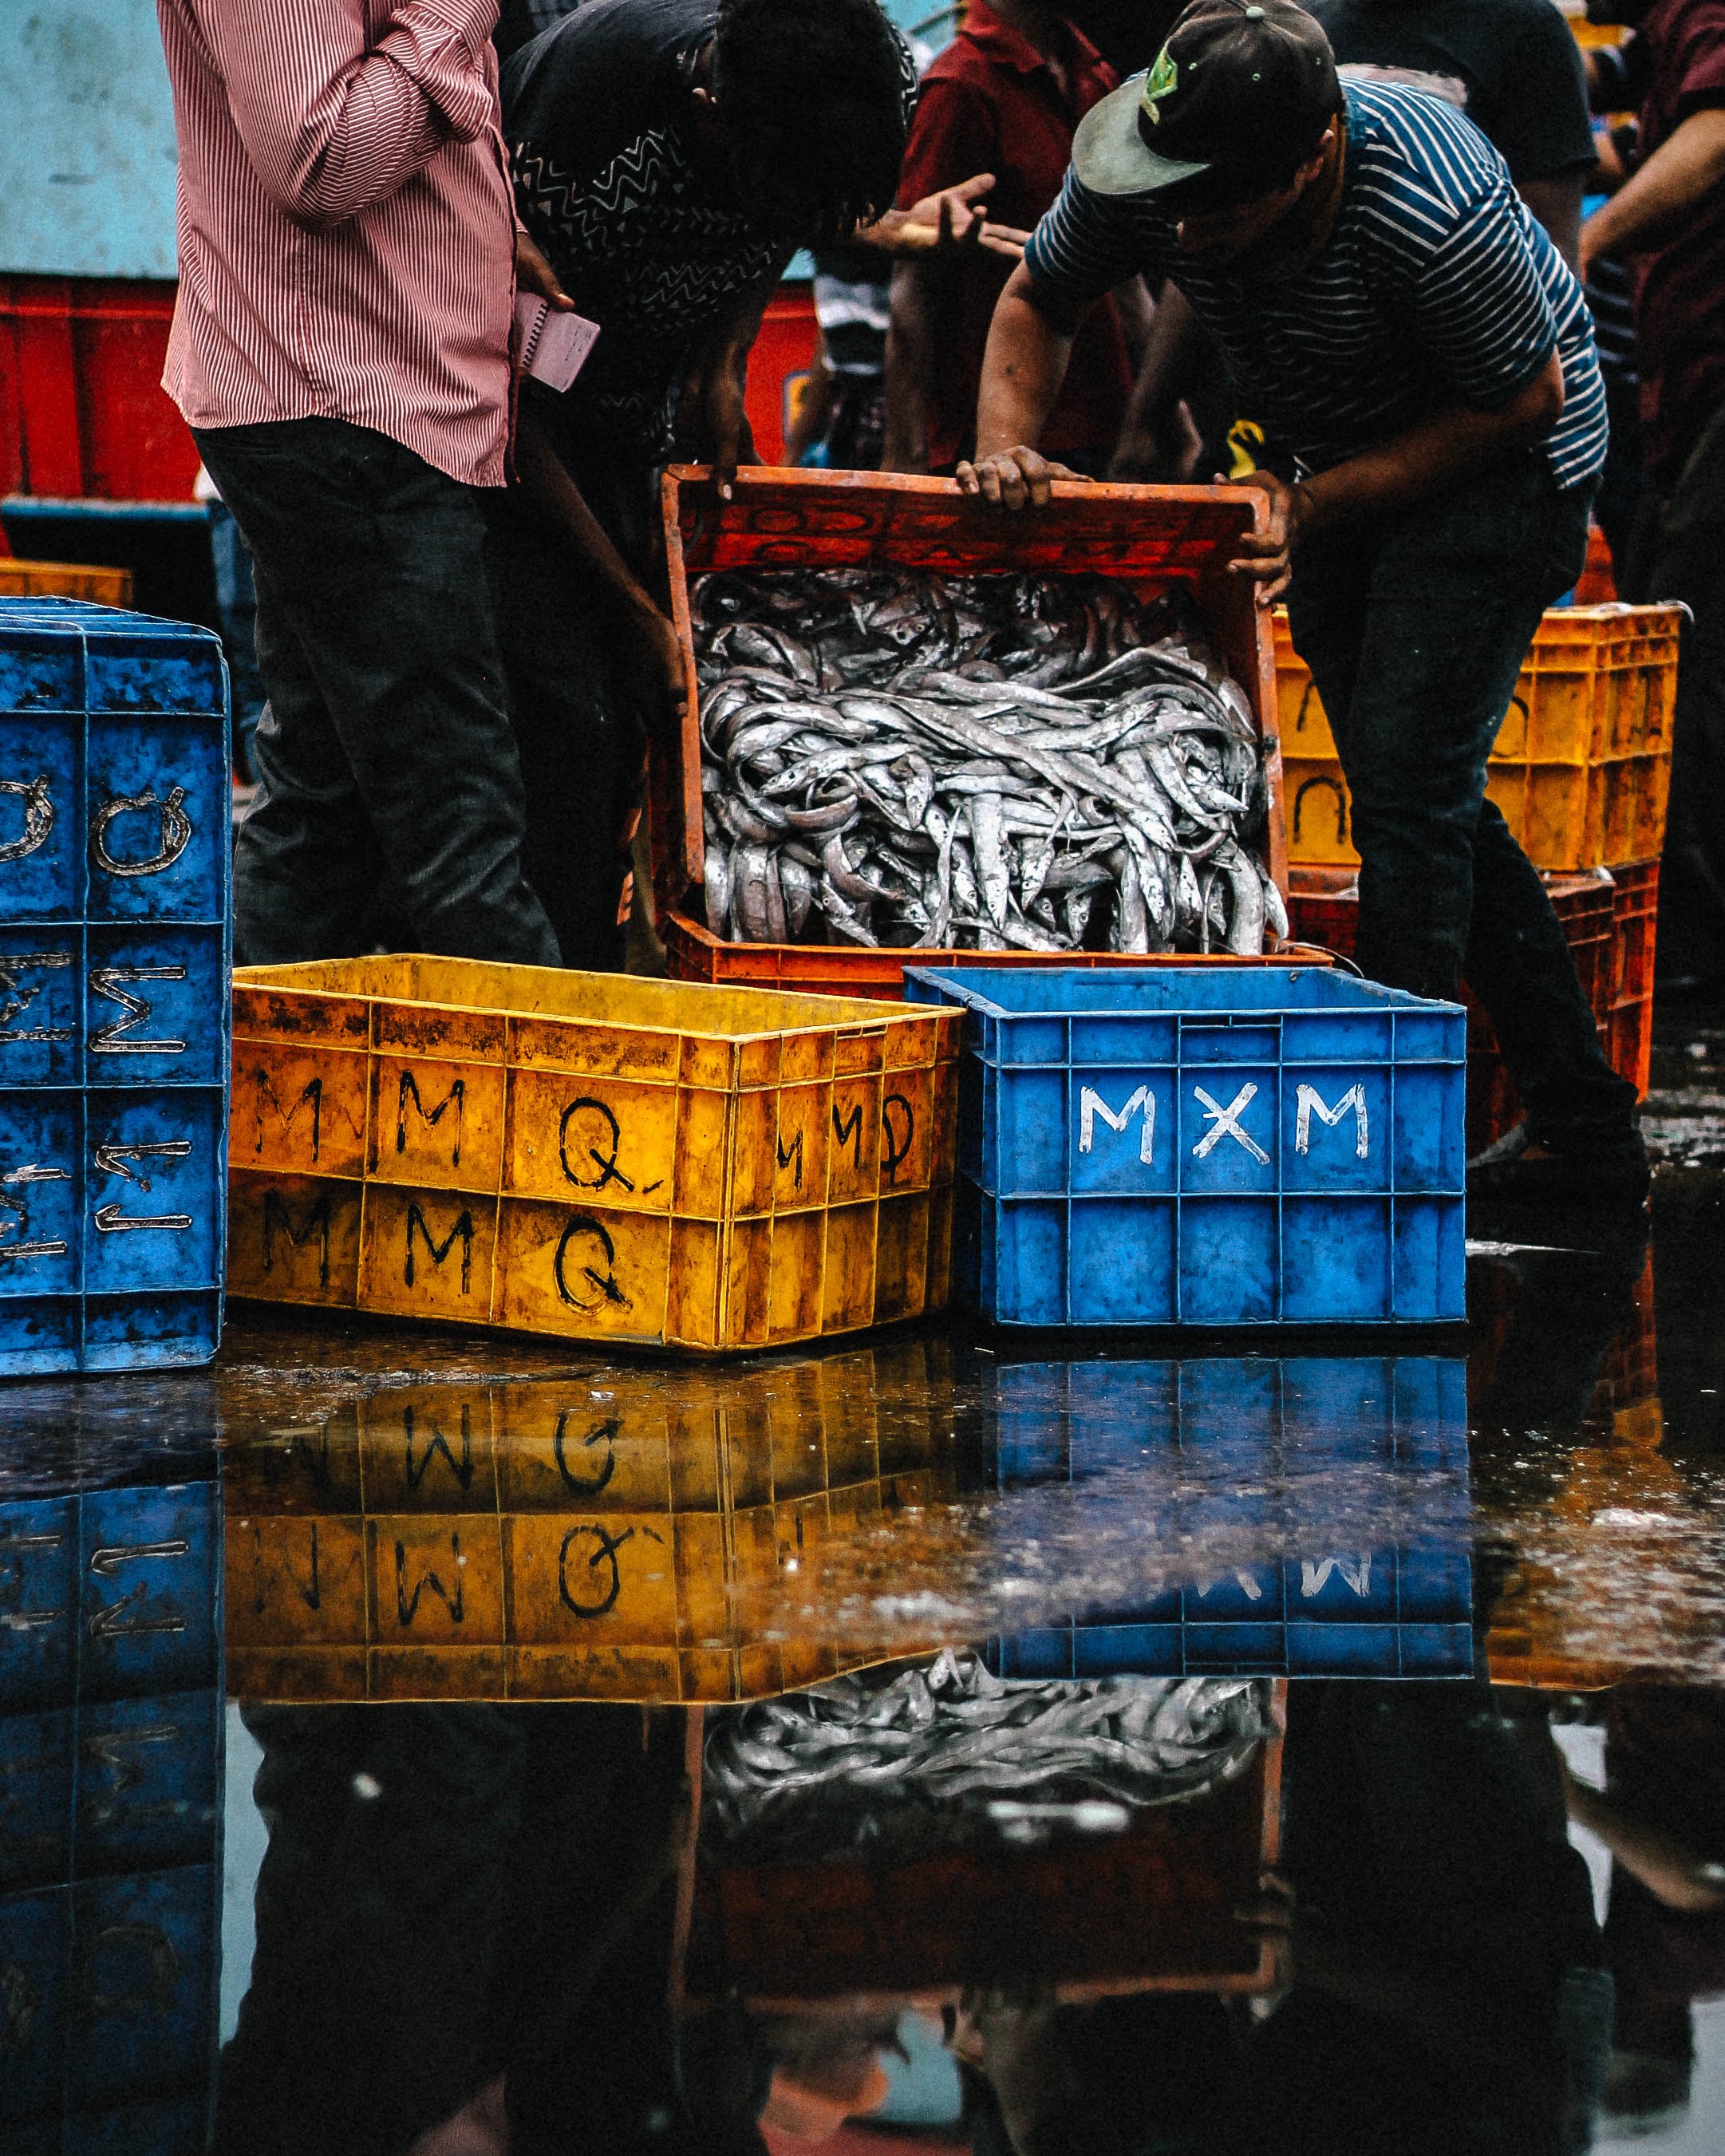
street, art